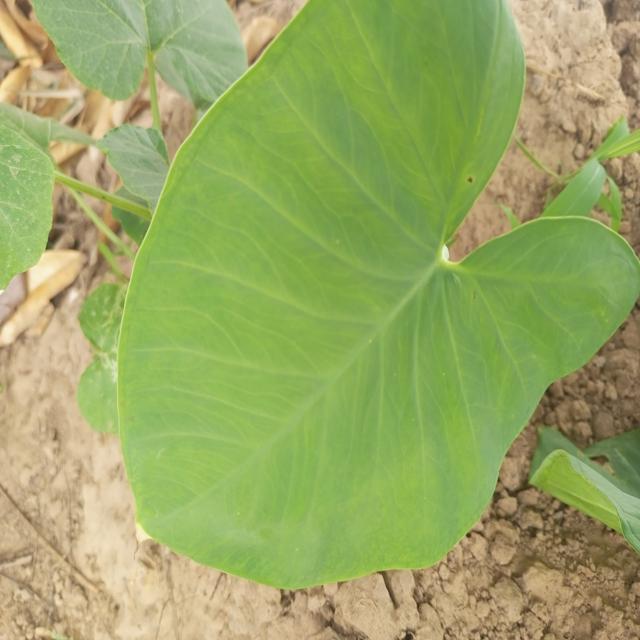
Label: Healthy